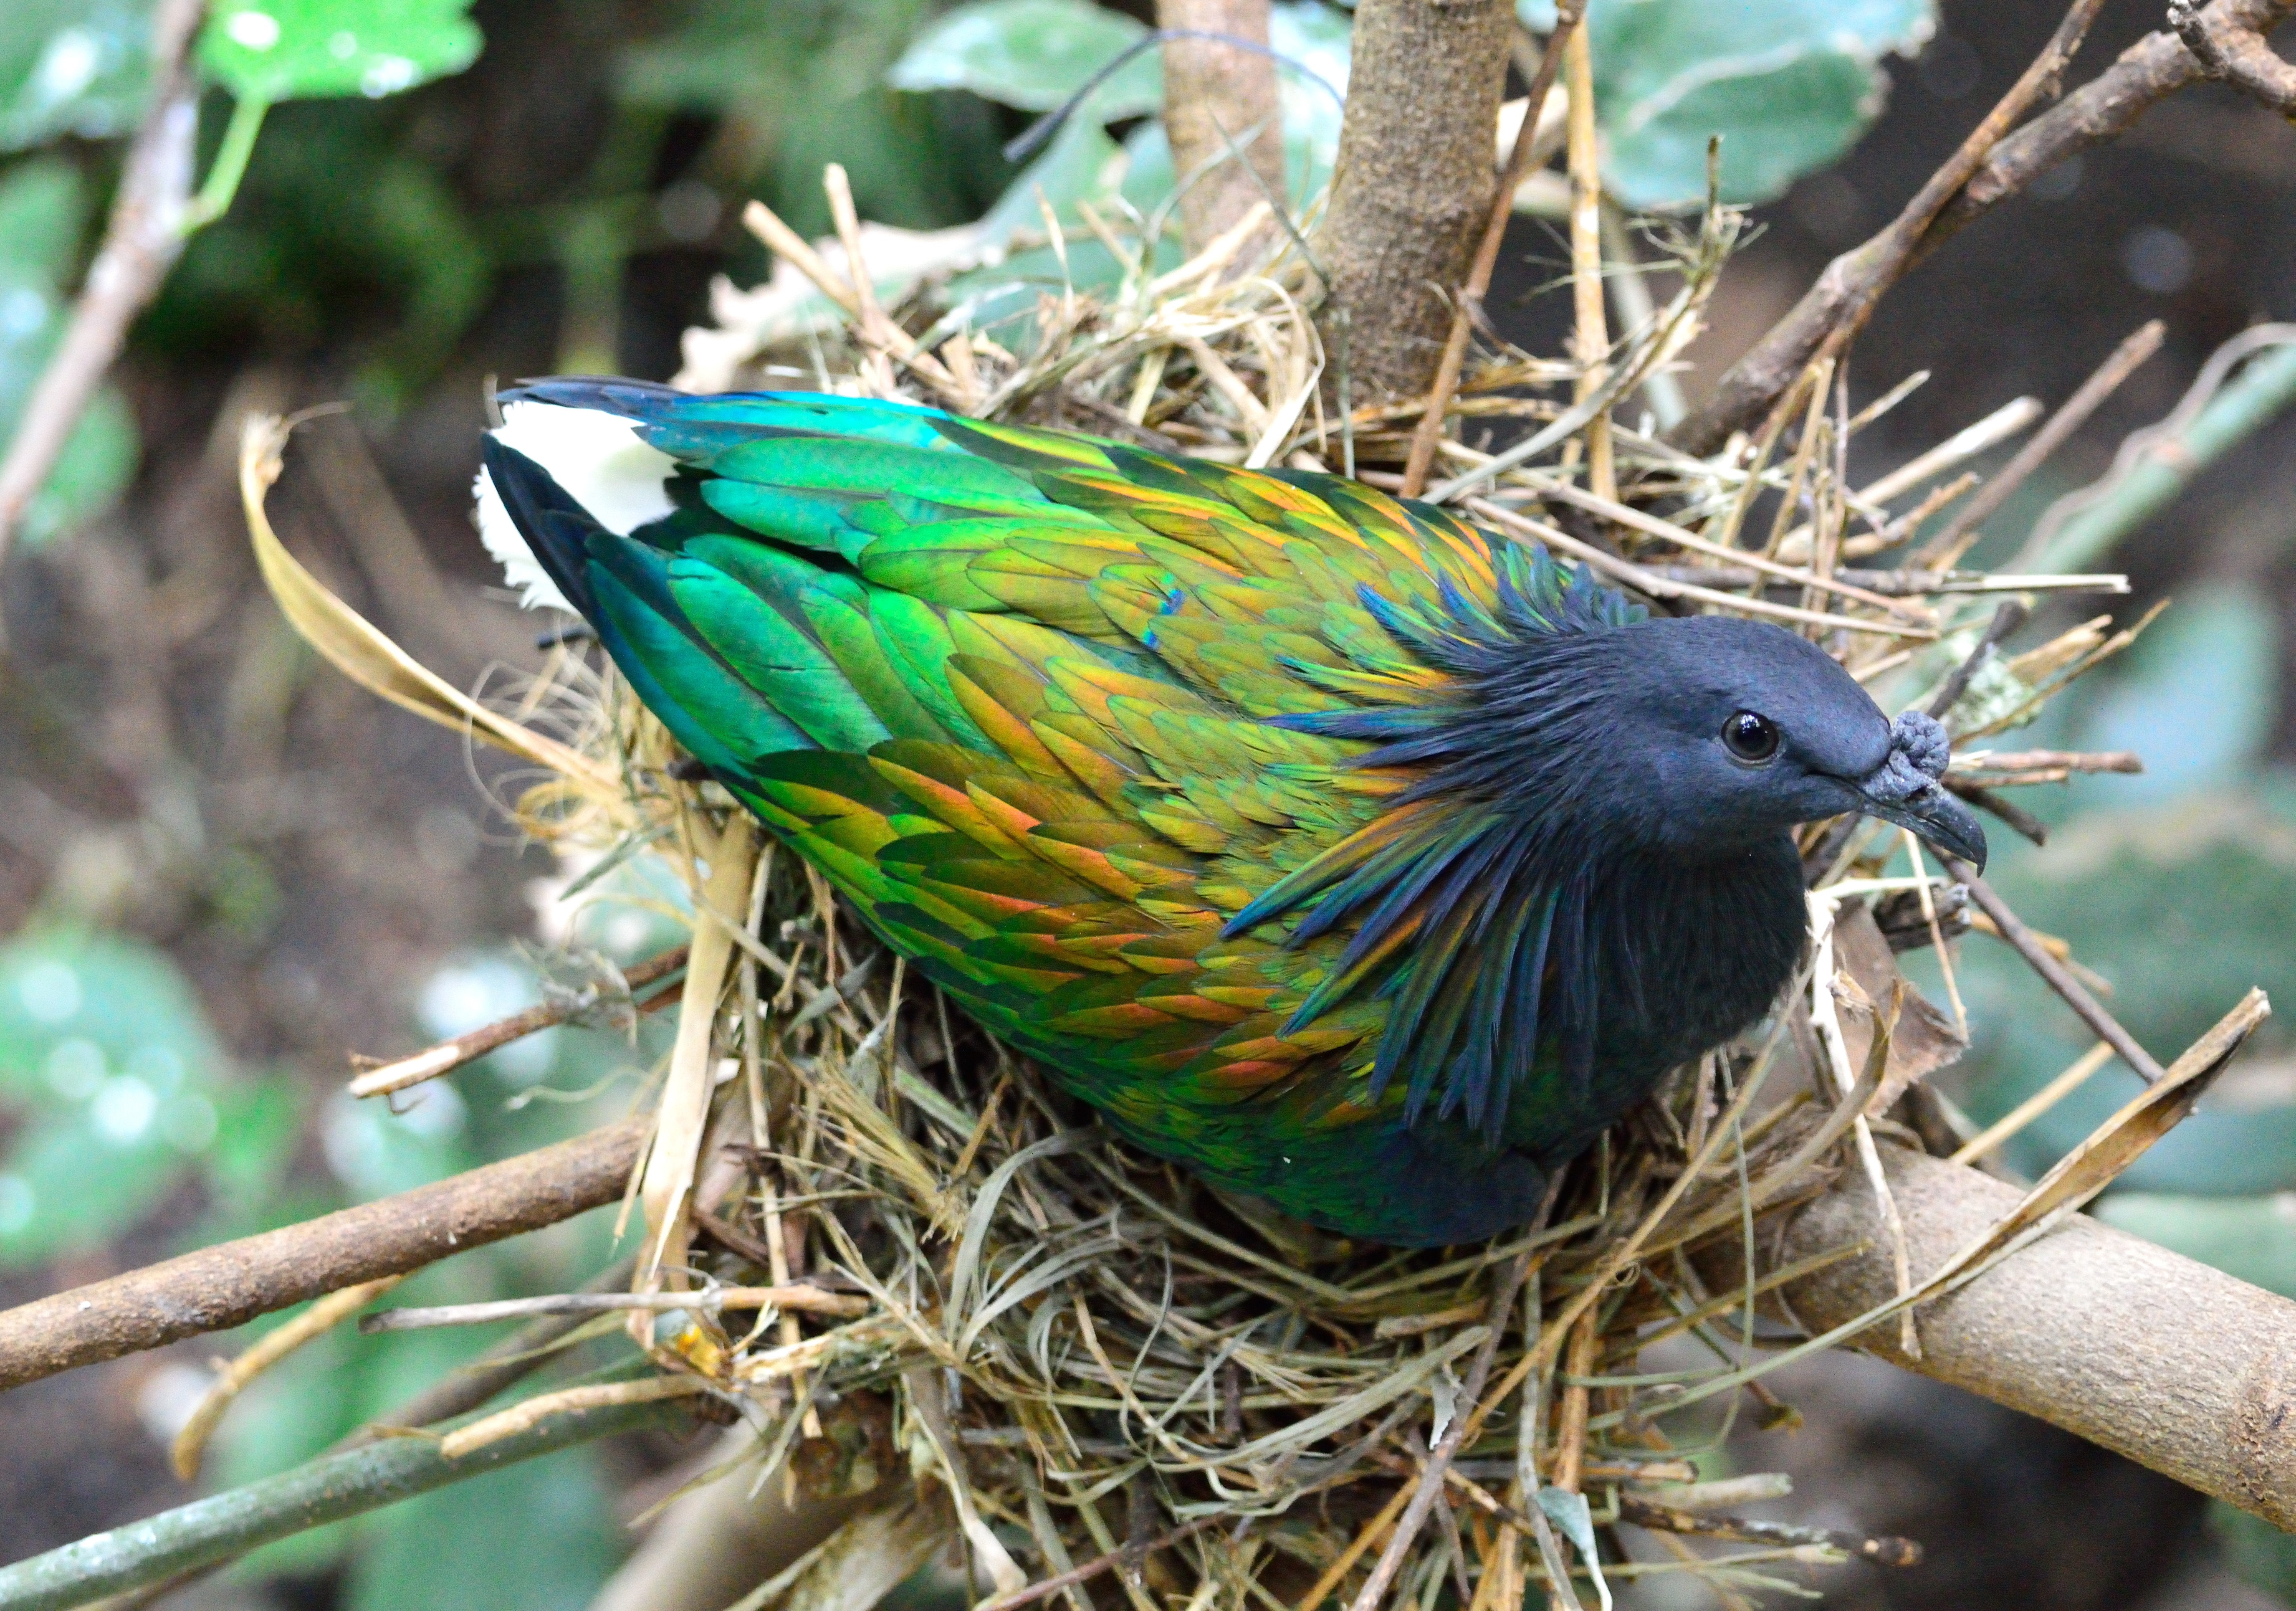
nature, branch, bird, wildlife, beak, fauna, pigeon, bird nest, vertebrate, exotic, nest, bluebird, nicobar pigeon, perching bird